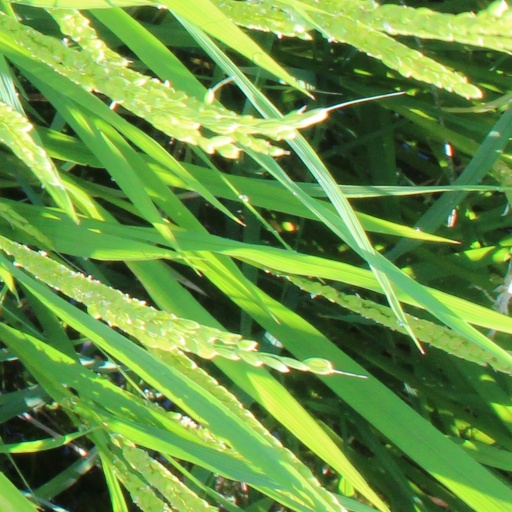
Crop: rice